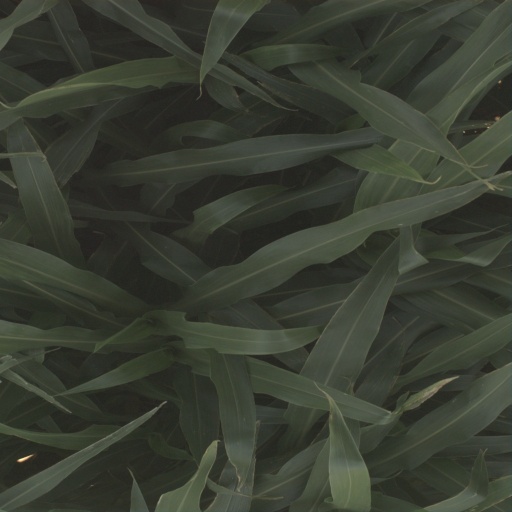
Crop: sorghum